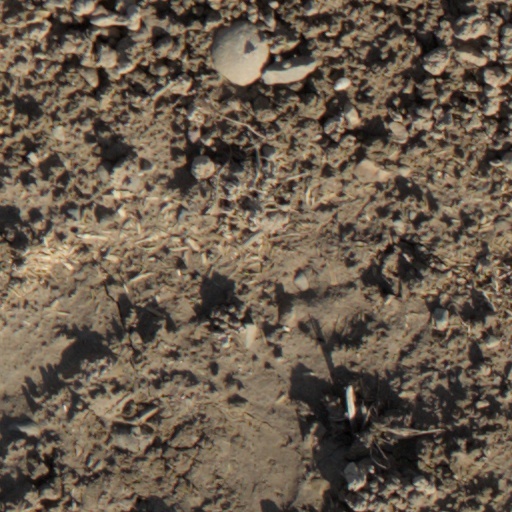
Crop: wheat